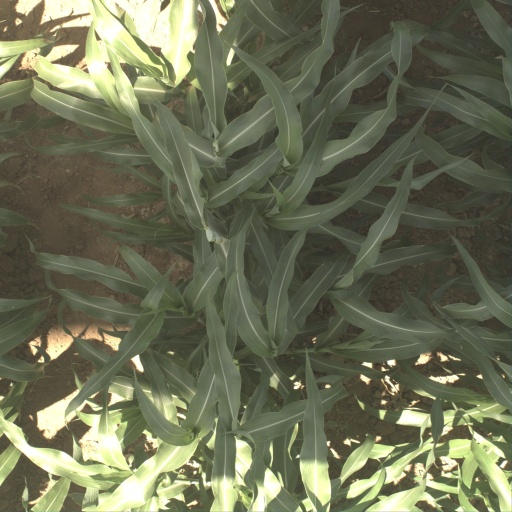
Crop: sorghum